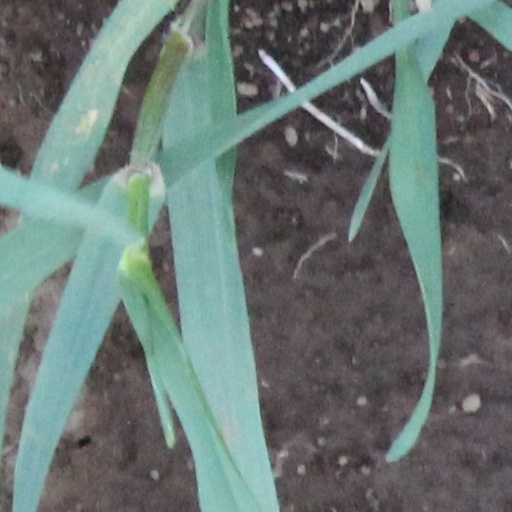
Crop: wheat